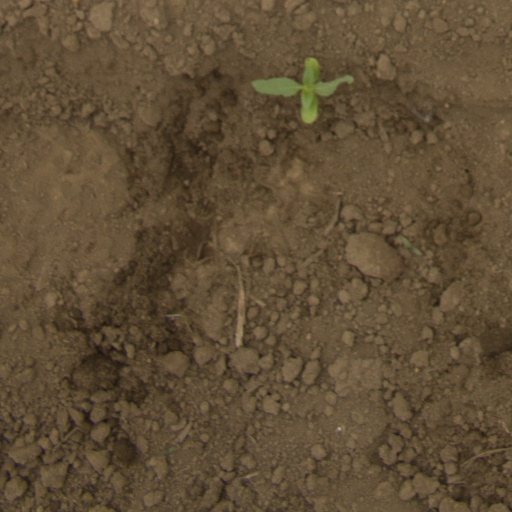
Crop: Jerusalem artichoke